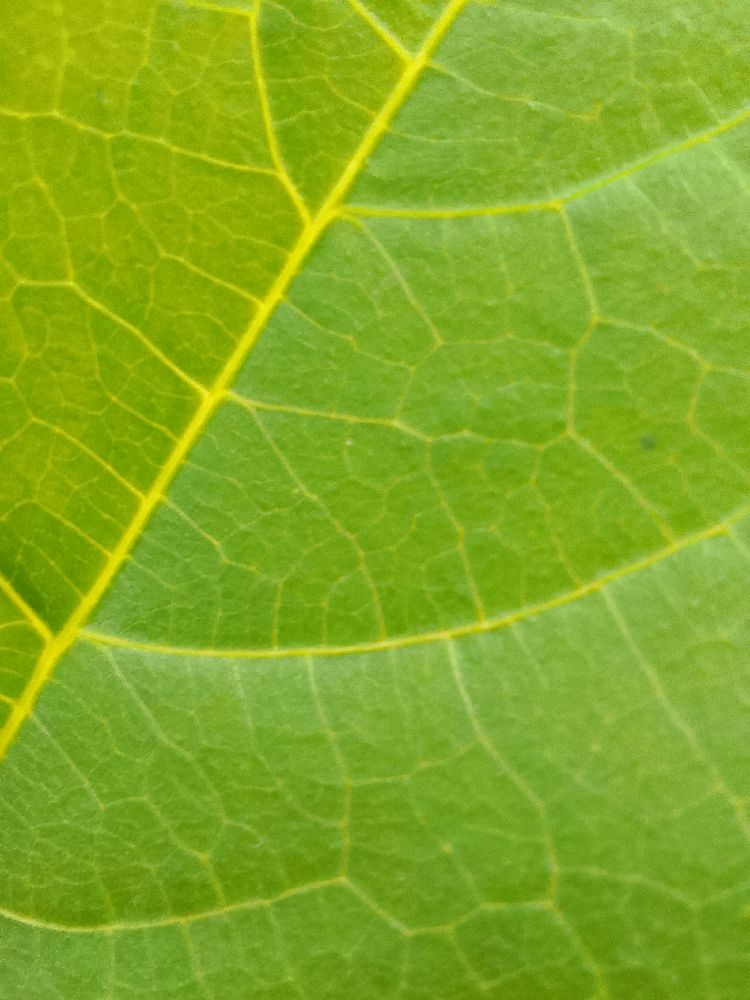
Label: healthy